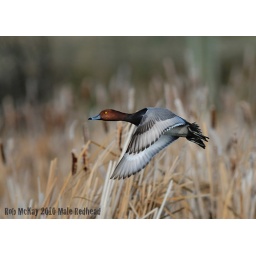
A few colorful ducks in flight, taken last weekend.